Minye Thihathu II of Toungoo

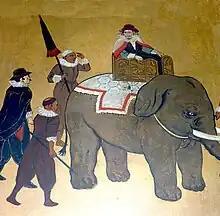
de Brito c. 1600s

His designs on Prome would have to wait. C. March/April 1603, the Portuguese at Syriam declared their allegiance to the Portuguese Empire, and renounced ties to both Arakan and Toungoo.